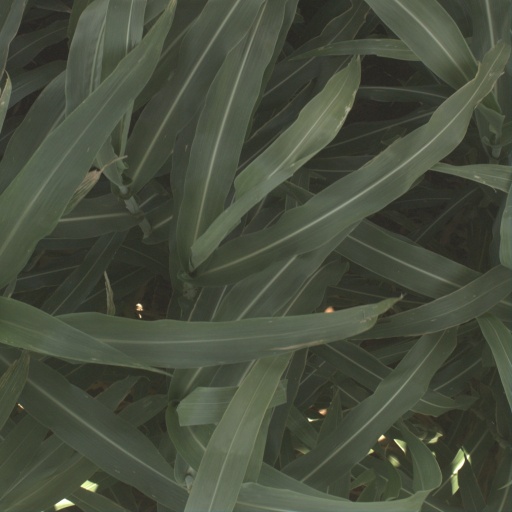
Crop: sorghum